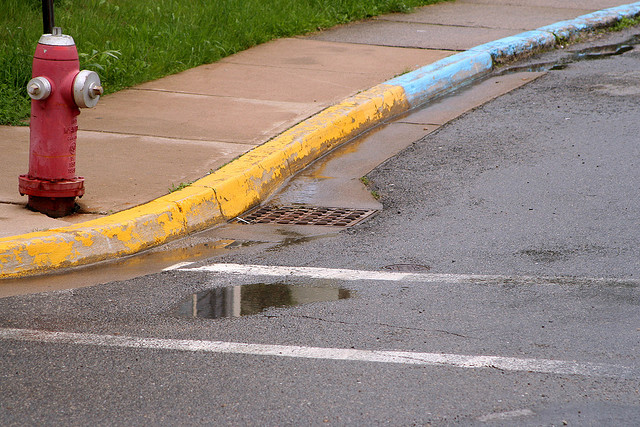
user: Given an image and a question. Answer the question in a short answer. Question: What natural disaster would require the object to the left? Short Answer:
assistant: fire